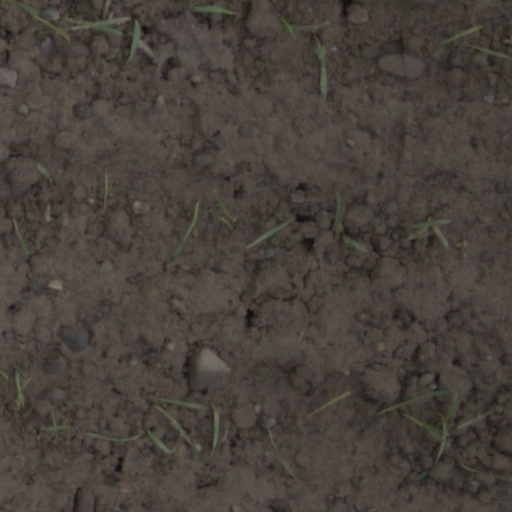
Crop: wheat